Jack Hartman

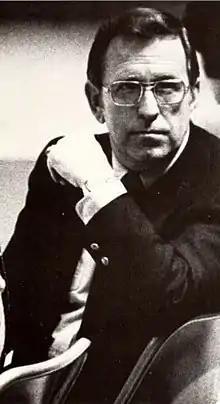
Hartman in 1976

Jack Hartman (October 7, 1925 – November 6, 1998) was an American football player and college basketball coach.